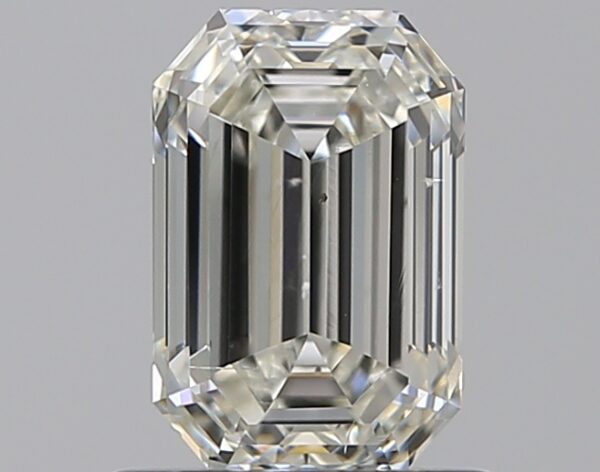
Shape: emerald
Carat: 0.81
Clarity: SI1
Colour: J
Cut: EX
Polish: EX
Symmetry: VG
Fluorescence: F
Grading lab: GIA
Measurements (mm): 6.58 x 4.35 x 2.95